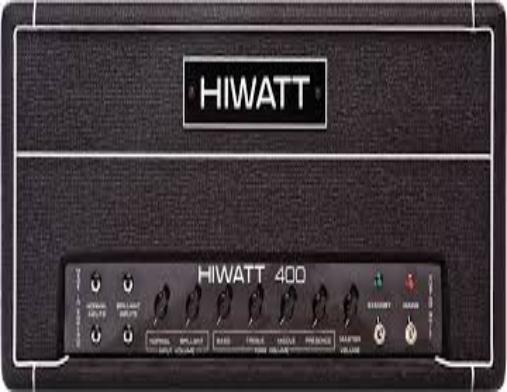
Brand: Hiwatt
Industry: Electronic